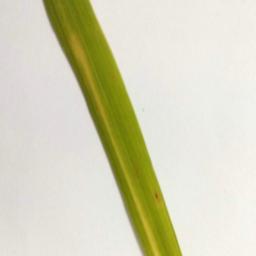
Label: Rice___Brown_Spot